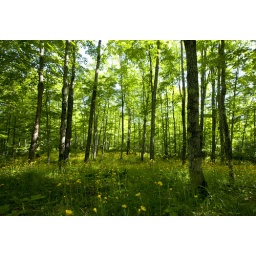
Lovely little flowers fill the forest flower in MI Upper Peninsula